Turnbull Colonists' House Archeological Site

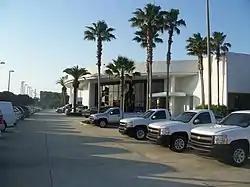
The site was discovered in the process of this Chevrolet dealership being built

The Turnbull Colonists' House Archeological Site is a historic site in New Smyrna Beach, Florida, United States. It is located at 1919 North Dixie Freeway. On July 10, 2008, it was added to the U.S. National Register of Historic Places.